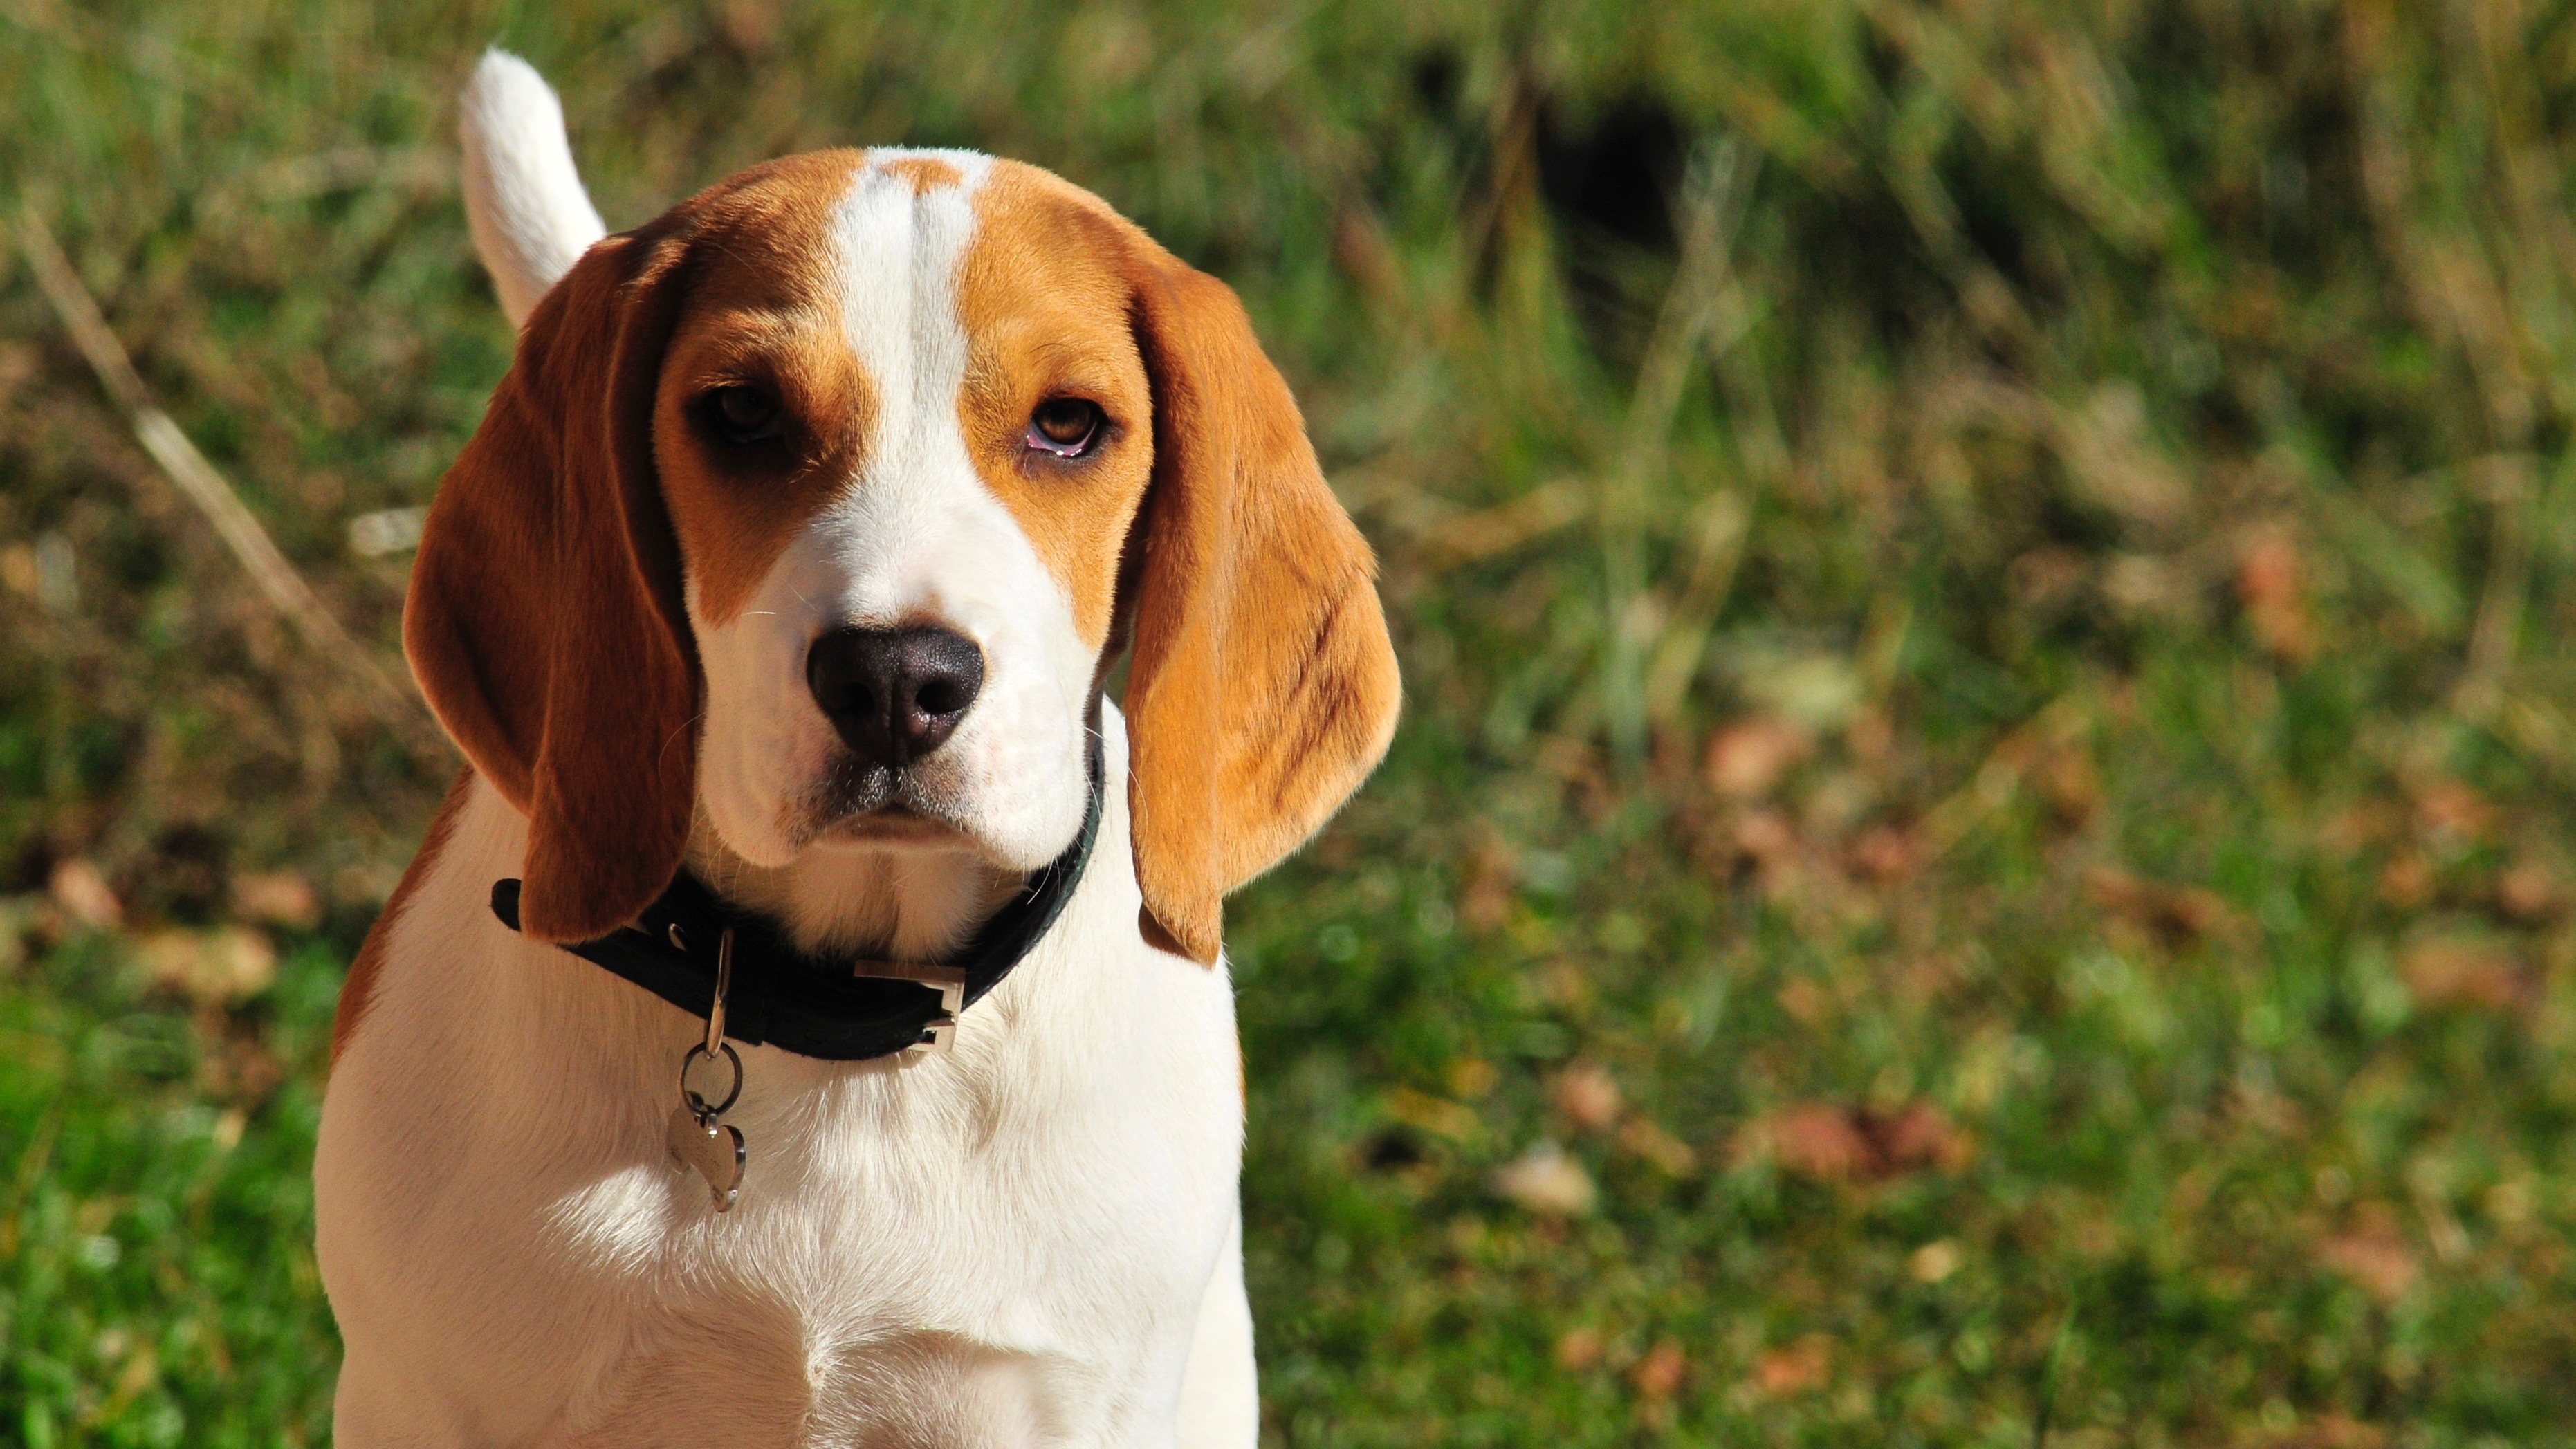
white, puppy, dog, animal, cute, pet, mammal, friend, hound, loving, look, mammals, vertebrate, beagle, harrier, dog breed, dog like mammal, carnivoran, beagle harrier, american foxhound, basset art sien normand, english foxhound, treeing walker coonhound, basset hound, estonian hound, finnish hound, hamiltonst vare, drever, coonhound, english coonhound